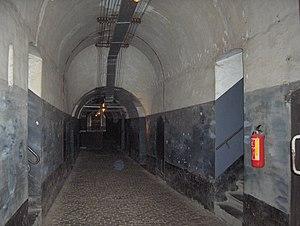
Le fort de Breendonk ou fort de Breendonck, situé dans la commune de Willebroeck, non loin de la localité homonyme qui elle se trouve dans la commune de Puers-Saint-Amand, à une vingtaine de kilomètres au sud d’Anvers, a servi de camp de concentration durant la Seconde Guerre mondiale. Avec le camp de rassemblement de Malines, ils sont les deux seuls camps de concentration implantés par les nazis en Belgique. Le premier commandant du camp, Philipp Schmitt, sera le dernier condamné à mort exécuté en Belgique. Son successeur à la tête du camp, Karl Schönwetter, se rendra aux Alliés en 1944.